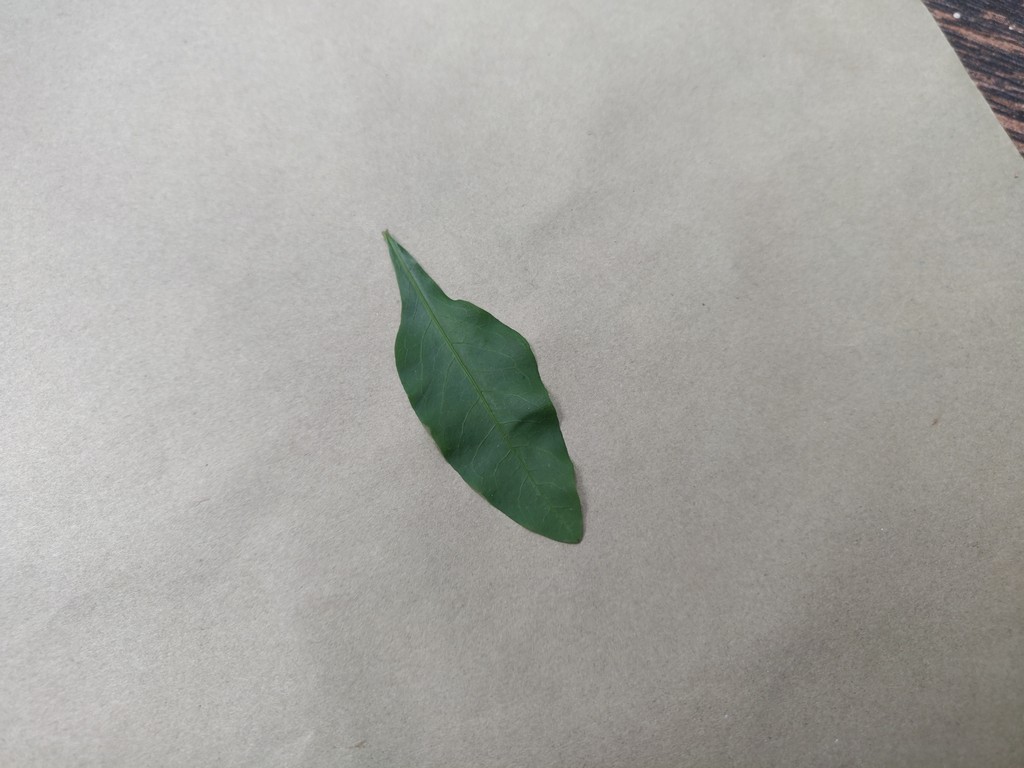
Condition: Healthy
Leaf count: single
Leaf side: front